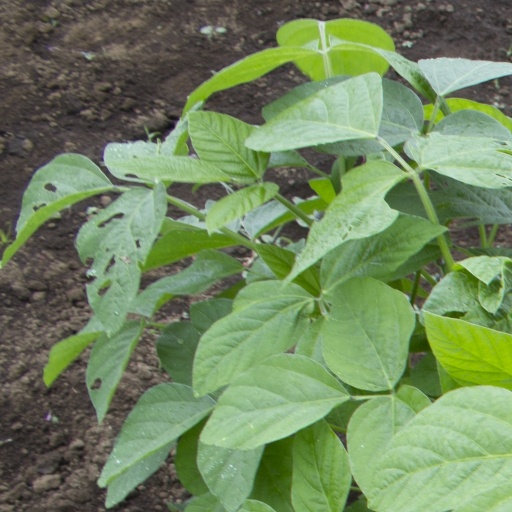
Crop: soybean